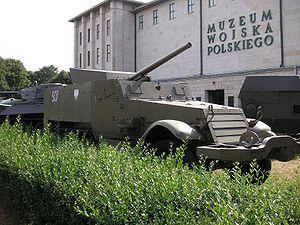
Le musée de l'Armée polonaise de Varsovie est un musée consacré à l'histoire militaire de la Pologne.
Le canon Ordnance QF 6-pounder 7 cwt, ou 6 pdr, est un canon anti-char britannique de calibre 57 mm en usage au cours de la Seconde Guerre mondiale. Il fut utilisé pour la première fois durant la guerre du désert, en mai 1942, et remplaça rapidement l'Ordnance QF 2 pounder comme canon anti-char, permettant de réaffecter l'Ordnance QF 25 pounder à son rôle d'artillerie de campagne. L'armée américaine adopta également le QF 6 pdr comme canon anti-char principal, sous le nom de 57 mm Gun M1.
Le T48 Gun Motor Carriage est un canon anti-char automoteur produit par la firme Diamond T entre 1942 et 1943 pour les Forces armées des États-Unis et l'armée britannique. La conception incorpore un canon de 57 mm M1, une production américaine du canon ordnance QF 6 pounder britannique, monté sur un M3 Half-track.